Assassination of Kim Jong-nam

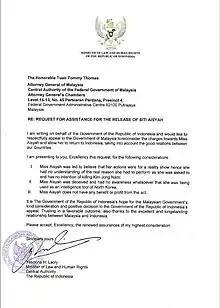
Request letter signed by Yasonna Laoly of Indonesian Ministry of Law and Human Rights delivered to Malaysian attorney general for Siti Aisyah's release

In March 2019, Siti Aisyah was released after her murder charge was dismissed. Both the Indonesian and Vietnamese media later revealed that her release was due to a request letter sent by the Indonesian government, which had received a response from Malaysian attorney general Tommy Thomas. This was later admitted by Thomas and confirmed by Reuters, though Thomas refused to respond to other media sources when asked to comment on the decision.